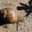
Label: snail